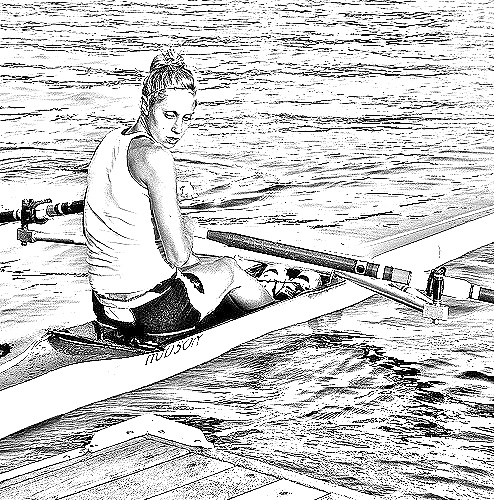
Portrait style: Sketch Portrait